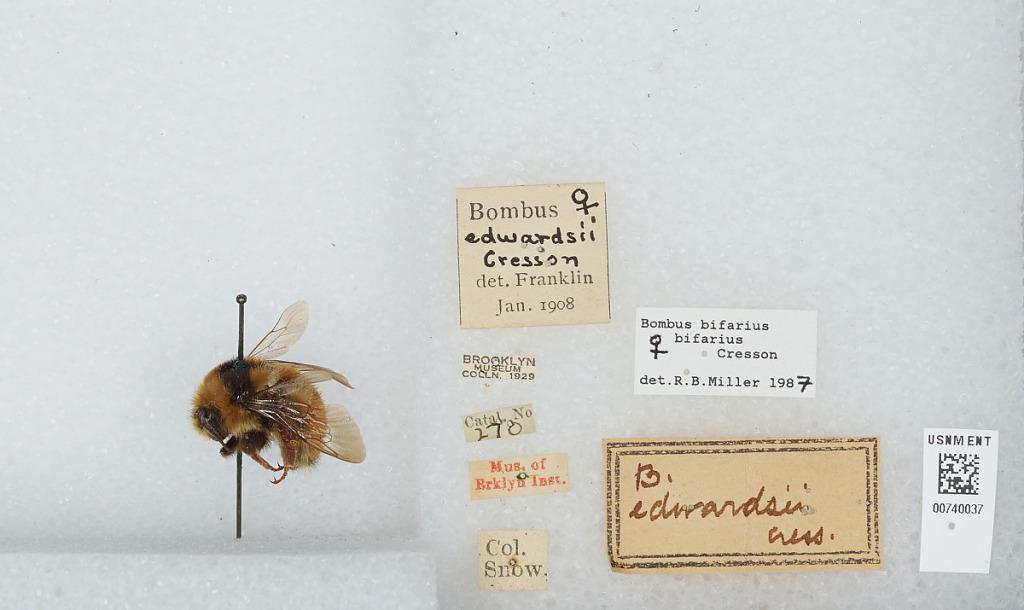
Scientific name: Bombus (Pyrobombus) bifarius Cresson
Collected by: Snow
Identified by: Franklin